Robert Prigent

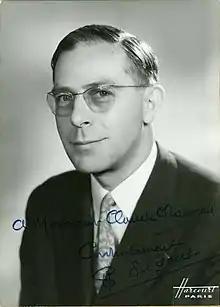

Robert Prigent (24 November 1910 - 13 July 1995) was a French politician. He served as a member of the National Assembly from 1945 to 1951 for the Mouvement républicain populaire, representing Nord. He was also the Minister of Population and Public Health from 1945 to 1947.